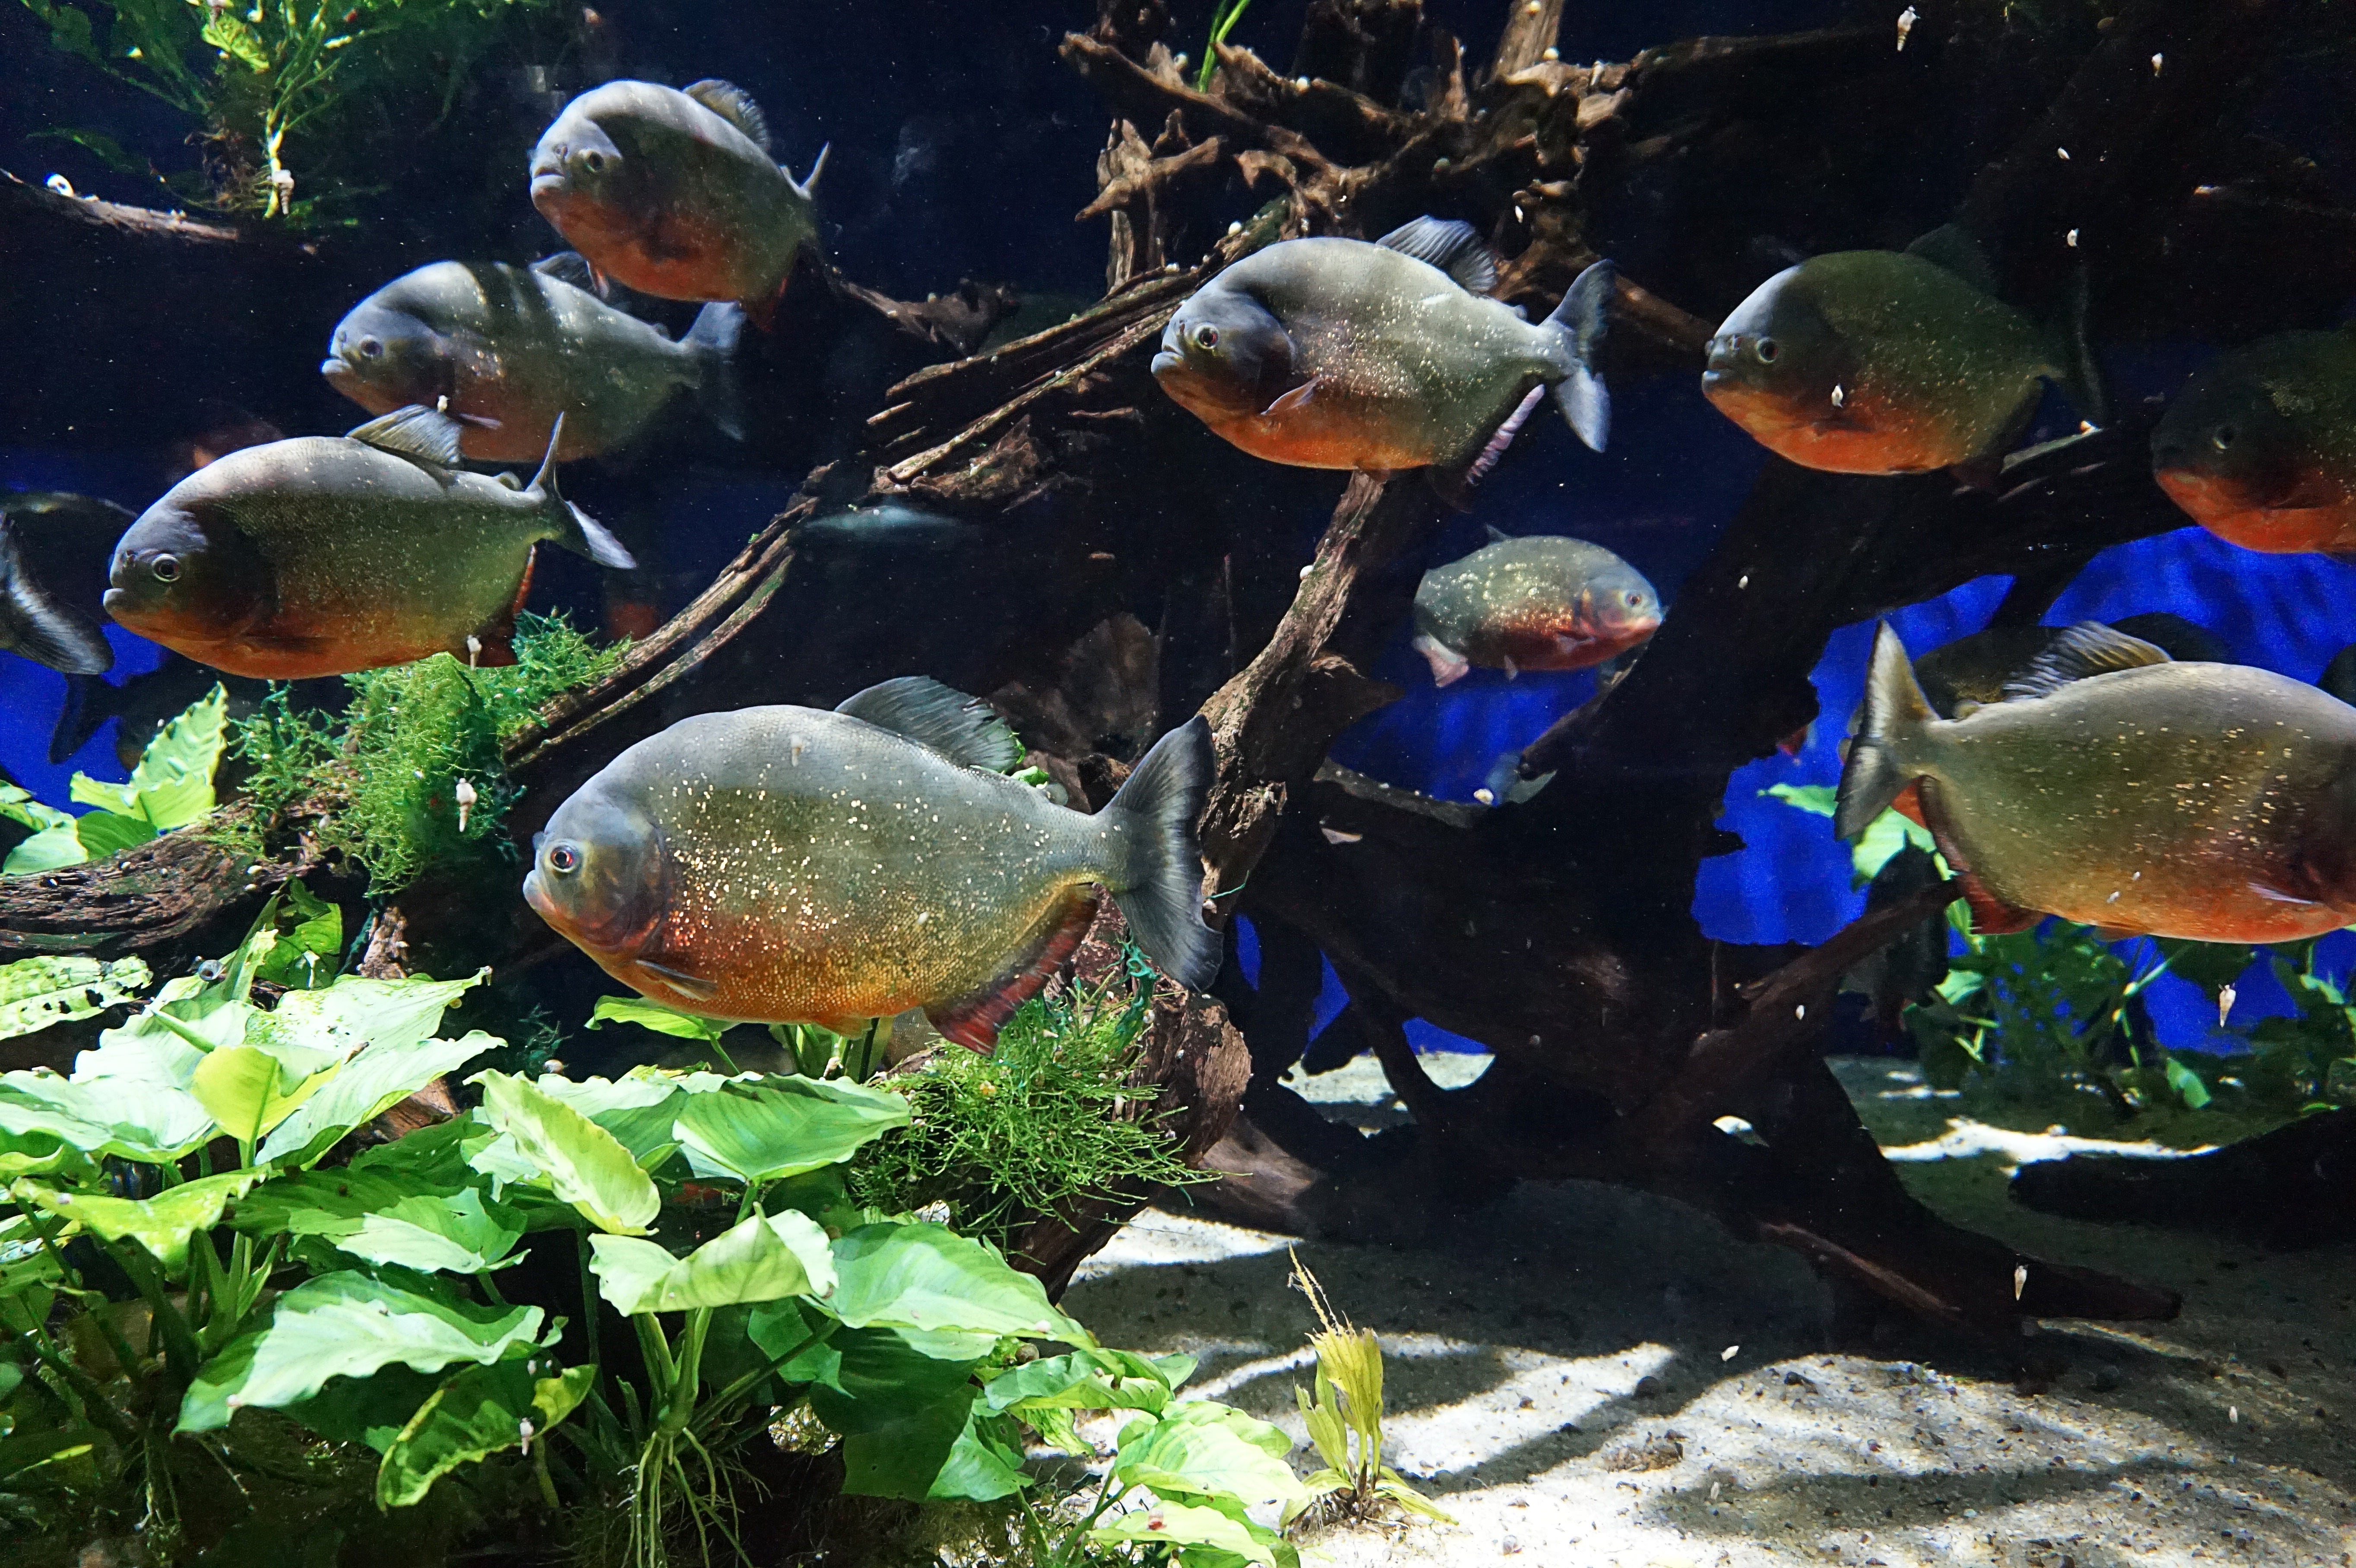
water, nature, animal, pond, underwater, swim, biology, fish, coral reef, reef, aquarium, exotic, meeresbewohner, marine biology, coral reef fish, pomacentridae, freshwater aquarium